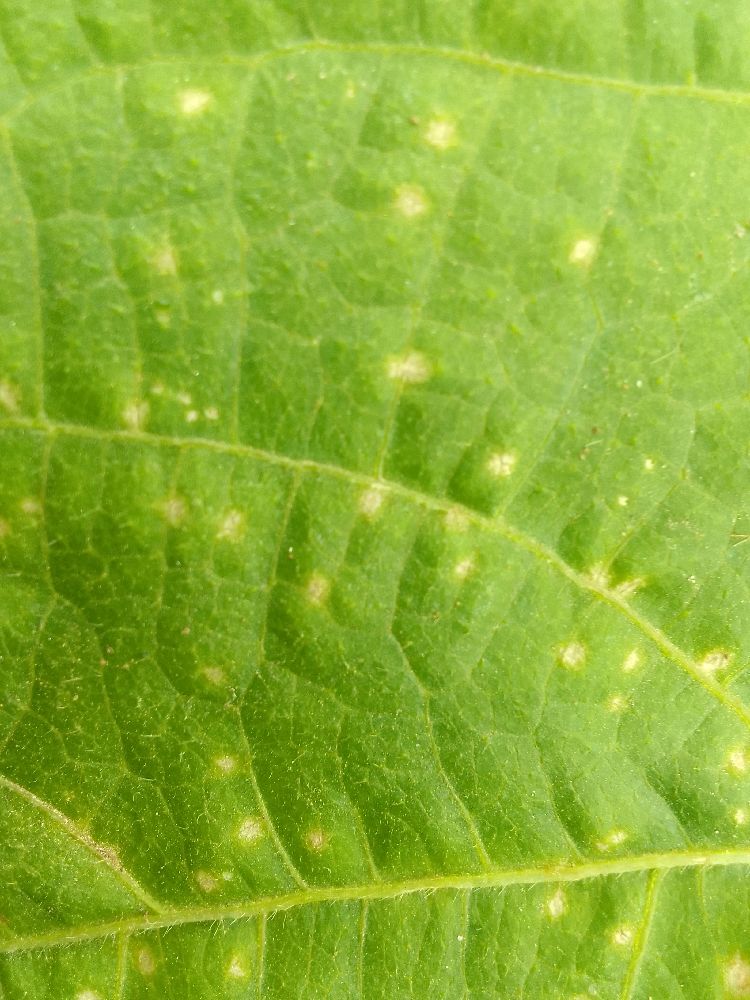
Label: rust